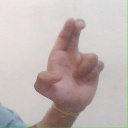
अक्षर: आ